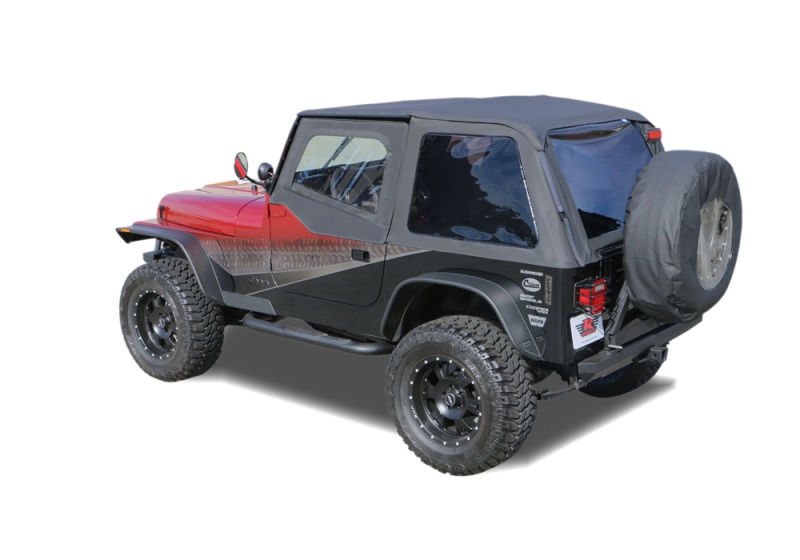
Rampage 1992-1995 Jeep Wrangler(YJ) Frameless Soft Top Kit - Black Diamond
The Rampage Frameless Trail Top installs over the original equipment factory roll bar for a snug fit. This unique design allows for larger side windows and improved visibility with removable side and rear windows that quickly convert the soft top into an open Safari top. Windows use heavy duty molded tooth zippers and are easily replaced or removed. The windows are also stored in a special separation panel between the ceiling and roof top which is concealed to protect the windows from scratches or puncture. The fastback style offers improved aerodynamics and a quieter ride than factory bow style tops. The windshield channel, tailgate bar, tub rail kit and windshield upright inserts are required to attach this top and can be purchased separately. The door surrounds and door skins are included. For half door applications only. This Part Fits: Year Make Model Submodel 1992-1993 Jeep Wrangler Base 1992 Jeep Wrangler Islander 1992-1994 Jeep Wrangler Renegade 1995 Jeep Wrangler Rio Grande 1992-1994 Jeep Wrangler S 1992-1995 Jeep Wrangler Sahara 1994-1995 Jeep Wrangler SE
Brand: Rampage
Category: Vehicles & Parts > Vehicle Parts & Accessories > Vehicle Maintenance, Care & Decor > Vehicle Covers > Vehicle Soft Tops